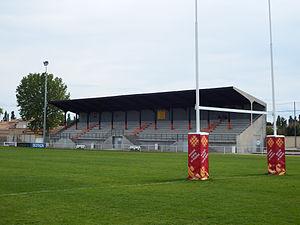
Tribune du Stade Cassayet
Le stade Cassayet est un stade omnisports situé à Narbonne dans le département de l’Aude. Il porte le nom d'Aimé Cassayet-Armagnac, joueur du club orange et noir et de l'équipe de France de rugby à XV. Il est notamment connu comme l'un des stades ayant abrité le club de rugby à XV du RC Narbonne.
Walter Spanghero, né le 21 décembre 1943 à Payra-sur-l'Hers, est un joueur international français de rugby à XV, devenu dirigeant sportif et homme d'affaires. Walter Spanghero est considéré comme l'un des meilleurs joueurs français de sa génération et comme un grand joueur de l'histoire du rugby français. Il compte cinquante-et-une sélections en équipe de France, dont vingt-trois fois au poste de troisième ligne centre, cinq fois comme troisième ligne aile et vingt-trois fois au poste de deuxième ligne entre 1964 et 1973. Il a marqué quatre essais et a été désigné capitaine à onze reprises.